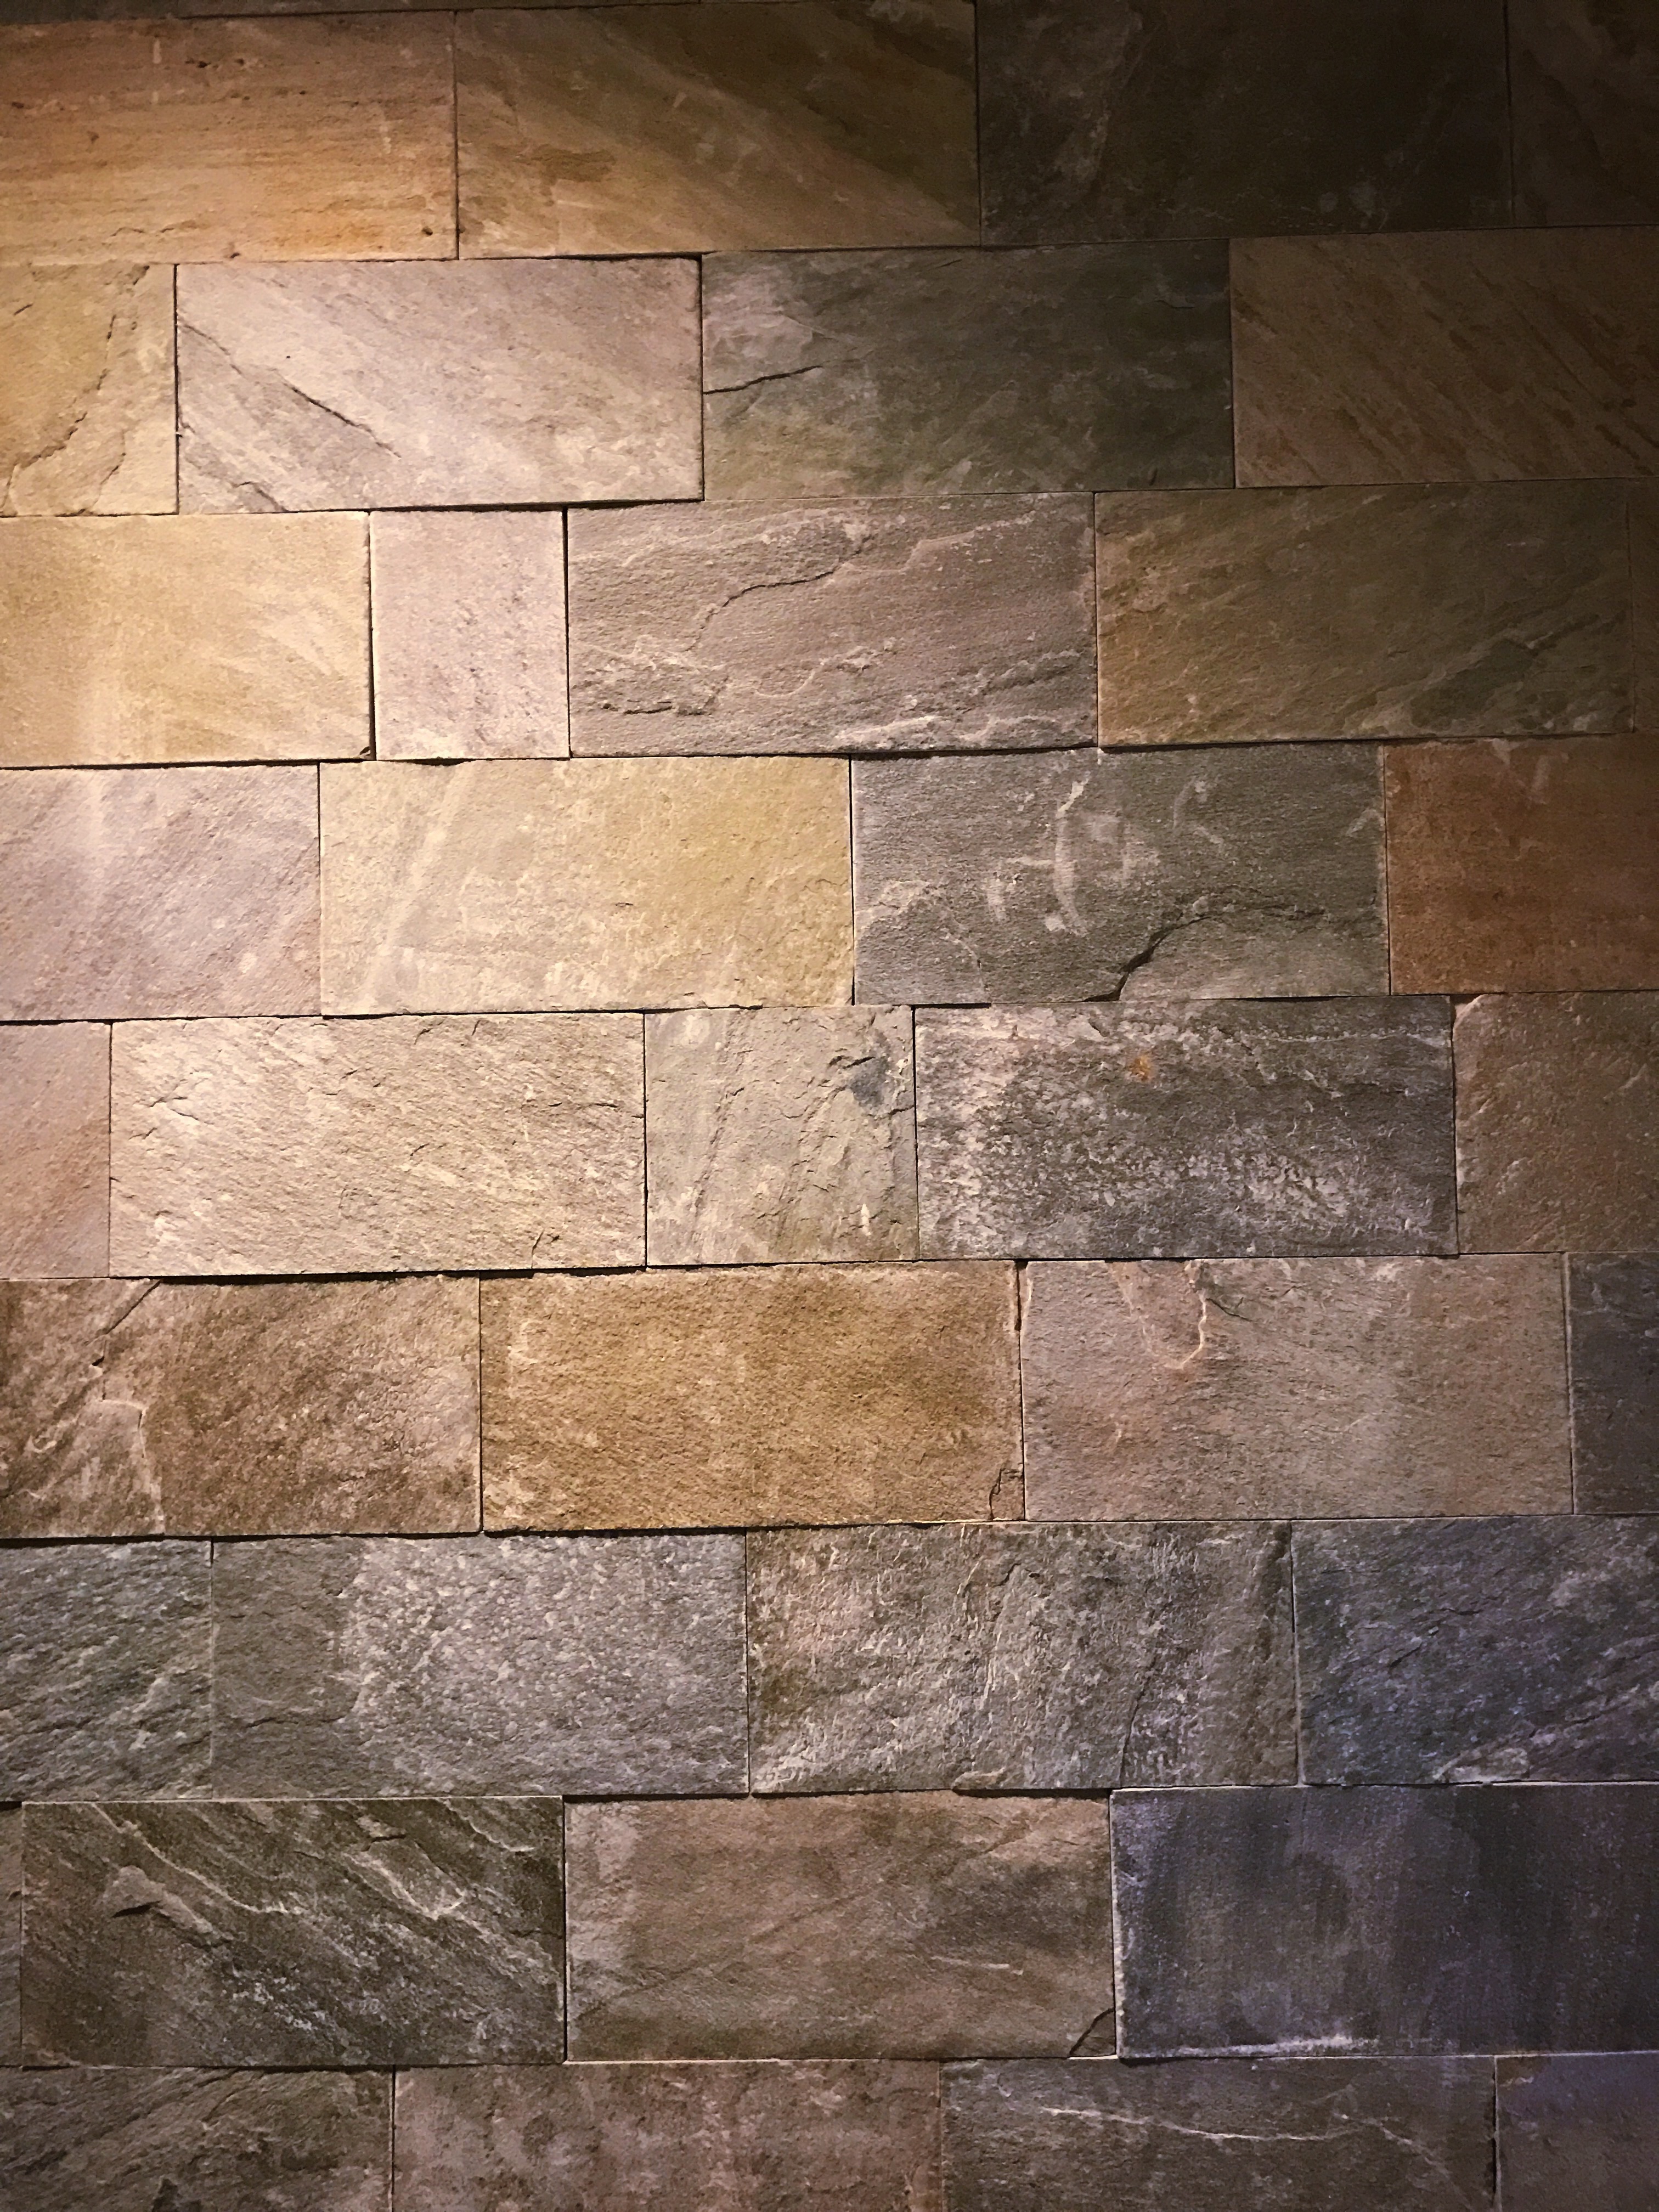
rock, wood, texture, floor, wall, tile, stone wall, brick, material, brickwork, flooring, road surface